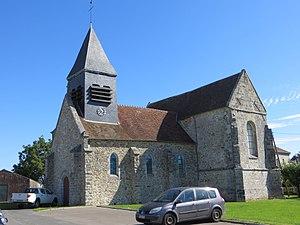
Vue générale de l'église
Montolivet est une commune française située dans le département de Seine-et-Marne, en région Île-de-France.